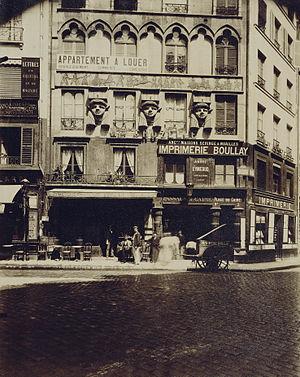
Des kilomètres de linceuls est un roman policier français de Léo Malet, paru en 1955 aux Éditions Robert Laffont. Il fait partie de la série ayant pour héros Nestor Burma. C'est le deuxième des Nouveaux Mystères de Paris.
La place du Caire est une place du 2ᵉ arrondissement de Paris, en France.
Le passage du Caire est un passage couvert parisien situé dans le 2ᵉ arrondissement, entre la place du Caire à l'ouest, la rue du Caire au sud, la rue Saint-Denis à l'est et la rue d'Alexandrie au nord.